Harbour Town Light

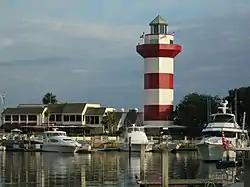
Harbour Town Lighthouse

The Harbour Town Lighthouse is a lighthouse at the Harbour Town Marina at Hilton Head Island, South Carolina built between 1969 and 1970. It was privately built and is a private aid to navigation. Although initially ridiculed by local residents during the planning and construction phases, the lighthouse became instantly popular and is today the most recognizable symbol of Hilton Head Island and Sea Pines Resort. The annually televised Heritage golf tournament has helped increase the lighthouse's fame to millions of golf fans worldwide, and the 18th hole at the Harbour Town Golf Links has become one of the most popular and recognizable finishing holes in golf.